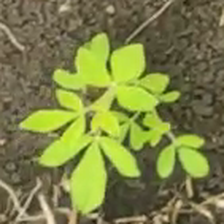
Weed species: Sicklepod_(Senna obtusifolia)